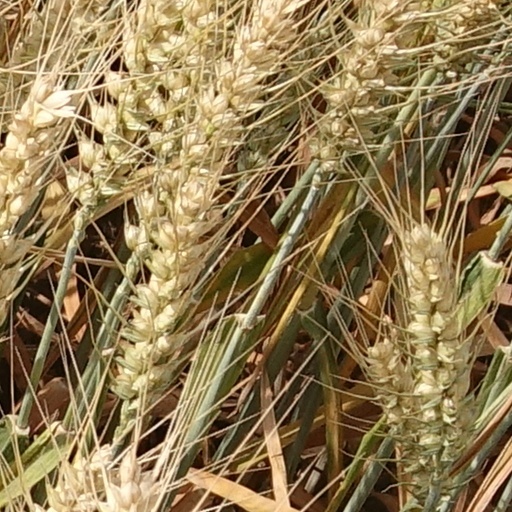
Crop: wheat